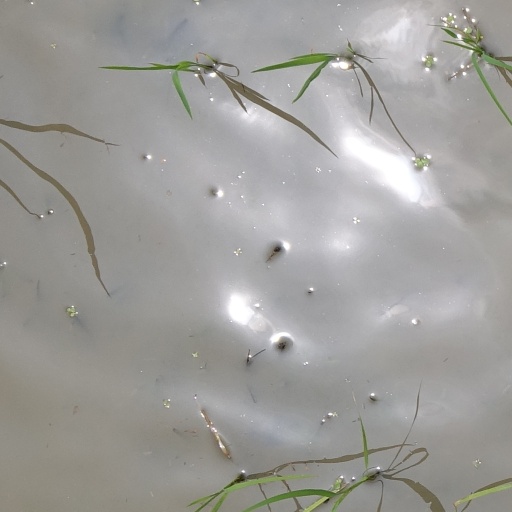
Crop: rice